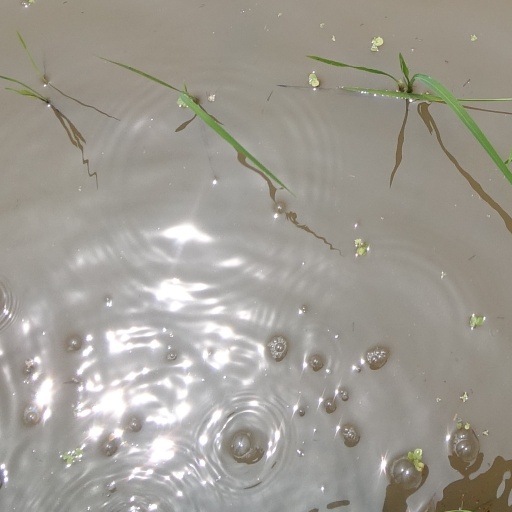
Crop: rice